2nd North Carolina Regiment

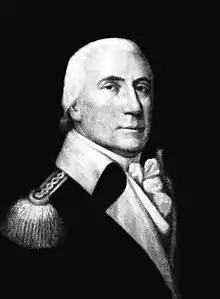
Col. Alexander Martin

At the Battle of Germantown on 4 October 1777, the North Carolina Brigade and William Maxwell's New Jersey Brigade were part of Lord Stirling's Reserve Division. During the advance, a cannonball killed one of Maxwell's aides and mortally wounded Nash. Presently, Lord Stirling's column found itself confronted by about 100 British soldiers in the Chew House. After a bombardment by cannon failed to reduce the structure, two New Jersey regiments tried to storm the place. The North Carolina troops fired on the north side of the house in support, but all American attacks were repulsed with heavy losses. During the 1777–1778 winter encampment at Valley Forge, Brigadier General Lachlan McIntosh took command of the North Carolina Brigade. Colonel John Patten, Lieutenant Colonel Selby Harney, and Major Hardy Murfree were the field officers in the 2nd North Carolina.